Rover Environmental Monitoring Station

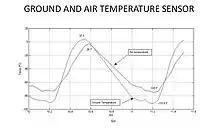
Temperatures on Mars from REMS on the "Curiosity Rover" (August 16/17, 2012).

Rover Environmental Monitoring Station (REMS) is a weather station on Mars for Curiosity rover contributed by Spain and Finland. REMS measures humidity, pressure, temperature, wind speeds, and ultraviolet radiation on Mars. This Spanish project is led by the Spanish Astrobiology Center and includes the Finnish Meteorological Institute as a partner, contributing pressure and humidity sensors.